Busch Gardens Tampa Bay

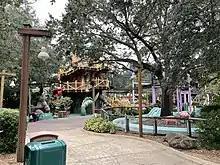
The Sesame Street Safari Fun section

To maintain its hold in the Florida theme park market, Busch Gardens unveiled plans to construct the Myombe Reserve, a chimpanzee and gorilla exhibit that would replace the Boma section. The exhibit opened on June 17, 1992, with its entrance located near the Moroccan Palace Theater. The park hosted a temporary Olympic village for the U.S. team in July as a sponsor of the 1992 Summer Olympics. Continuing efforts to expand, the park revealed plans in November to construct a signature steel roller coaster within the Congo section named Kumba. Manufactured by Bolliger & Mabillard, the roller coaster would be constructed in the northwest area of the park near the Congo River Rapids and bumper cars. The roller coaster debuted with a height of , a track length of , and reached speeds of upon opening on April 21, 1993. In 1994, a kids area named the Land of the Dragons was earmarked to replace the Dwarf Village. The Stanleyville variety show saw its production close in 1994, after fourteen years, and a new ice skating show debut in the Moroccan Palace Theater titled, "Hollywood Live on Ice", in November.